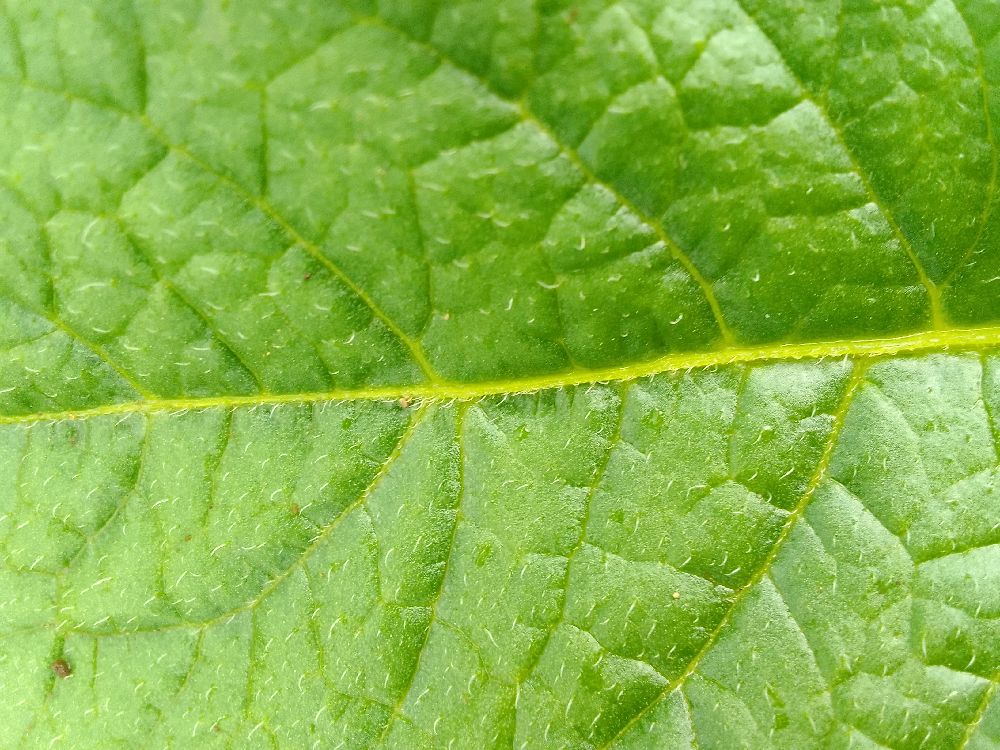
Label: Healthy